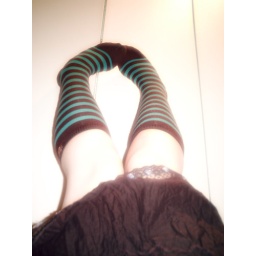
Day 26: She lives in a blue and brown world